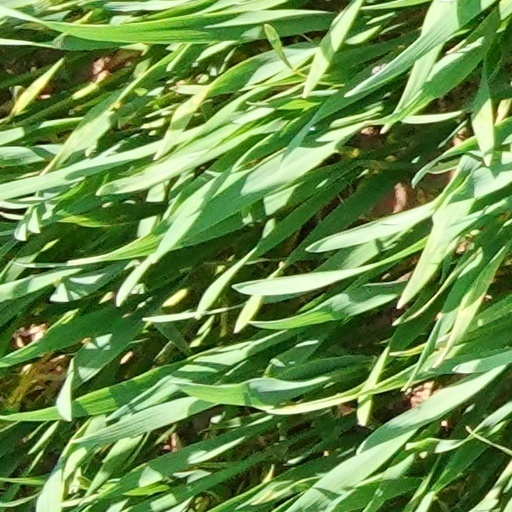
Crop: wheat